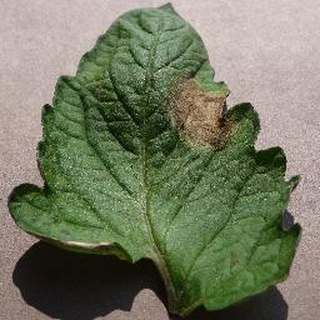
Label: tomato_late_blight